Spitz nevus

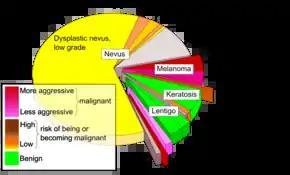
Various differential diagnoses of pigmented skin lesions, by relative incidence and malignancy potential, including "Spitz, Reed or spindle nevus" at top right.

On histopathology, Spitz nevi characteristically have vertically arranged nests of nevus cells that have both a spindled and an epithelioid morphology. Apoptotic cells may be seen at the dermoepidermal junction. The main histologic differential diagnoses are pigmented spindle cell nevus and malignant melanoma.